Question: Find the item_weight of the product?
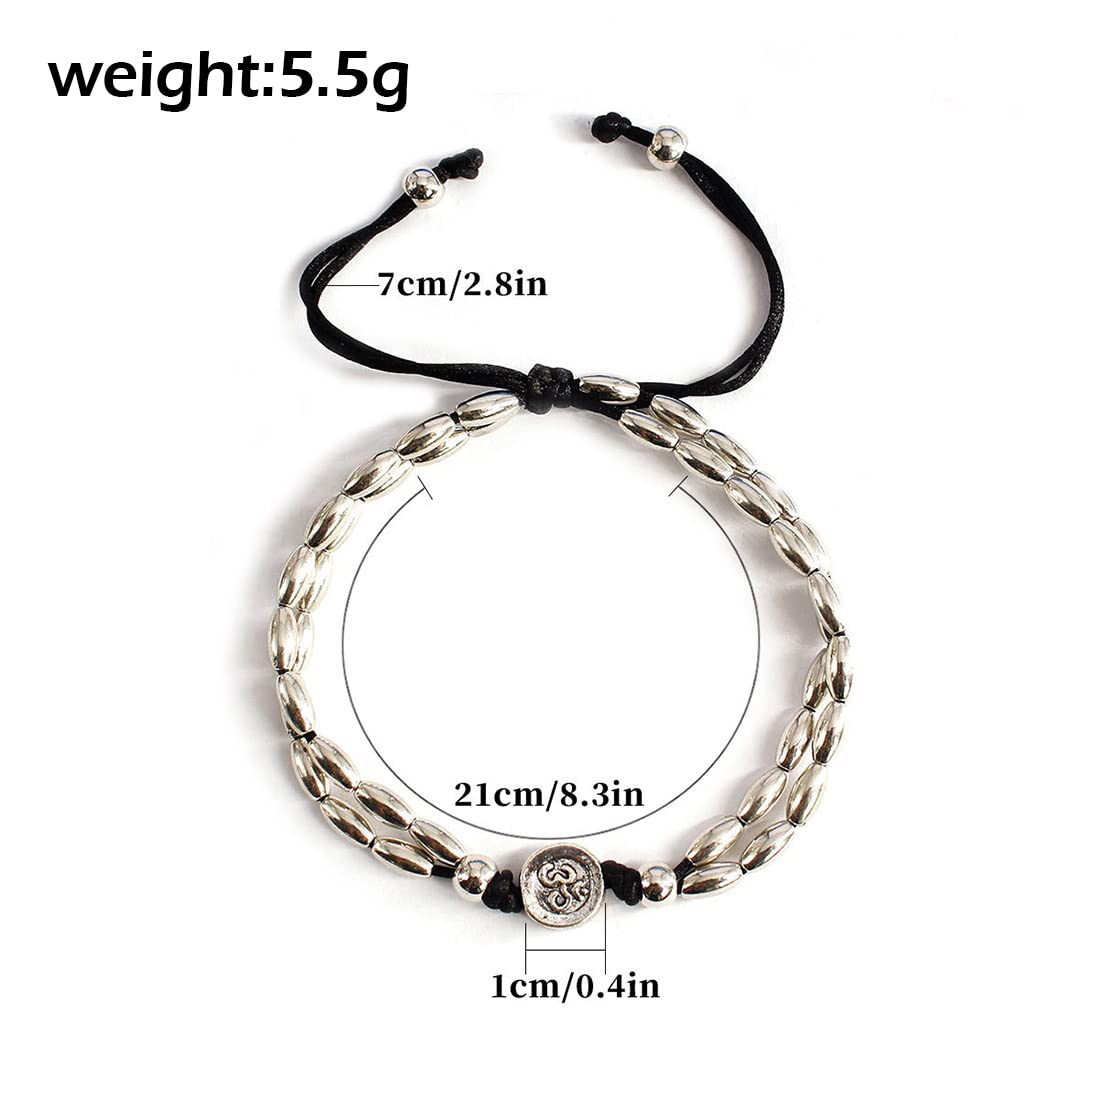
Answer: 5.5 gram